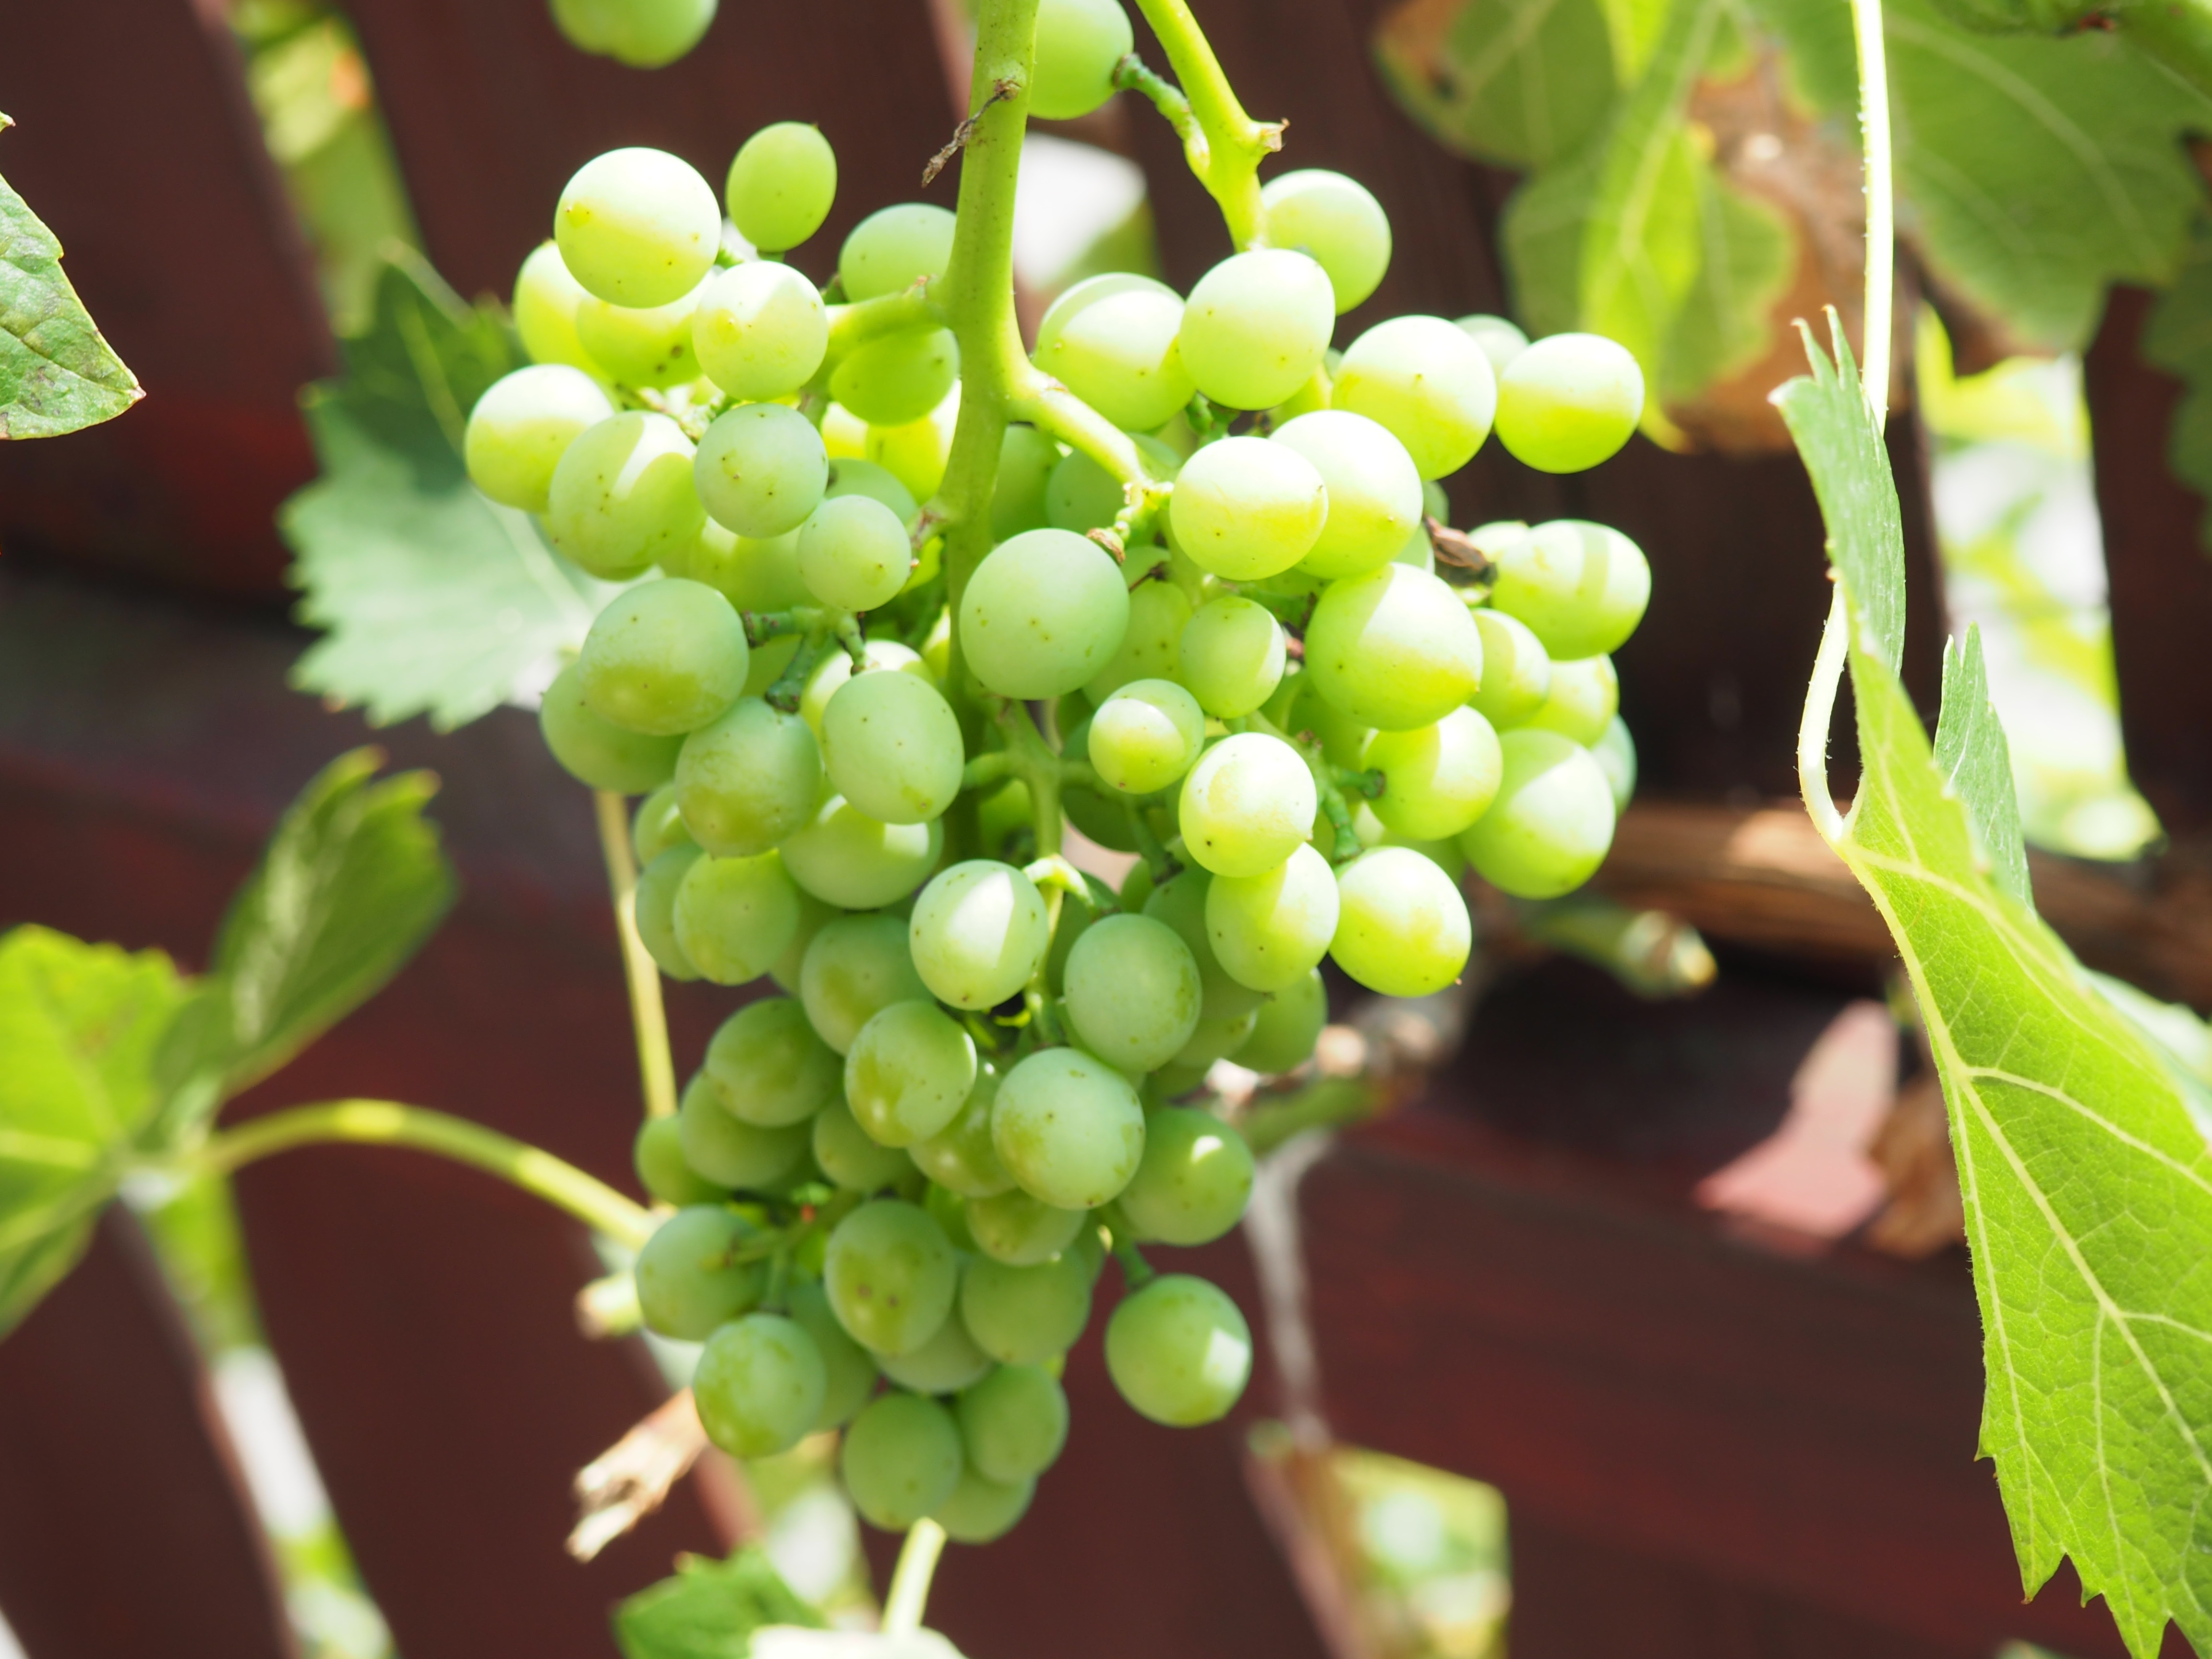
nature, branch, plant, grape, fruit, leaf, flower, food, green, produce, botany, agriculture, flora, shrub, flowering plant, vitis, coccoloba uvifera, sultana, land plant, grapevine family